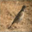
Label: bird